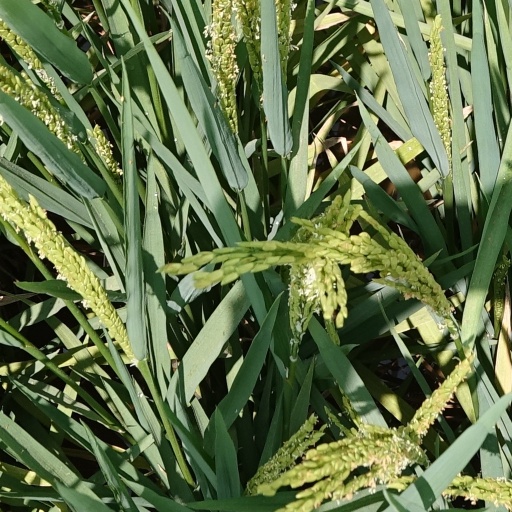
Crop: rice